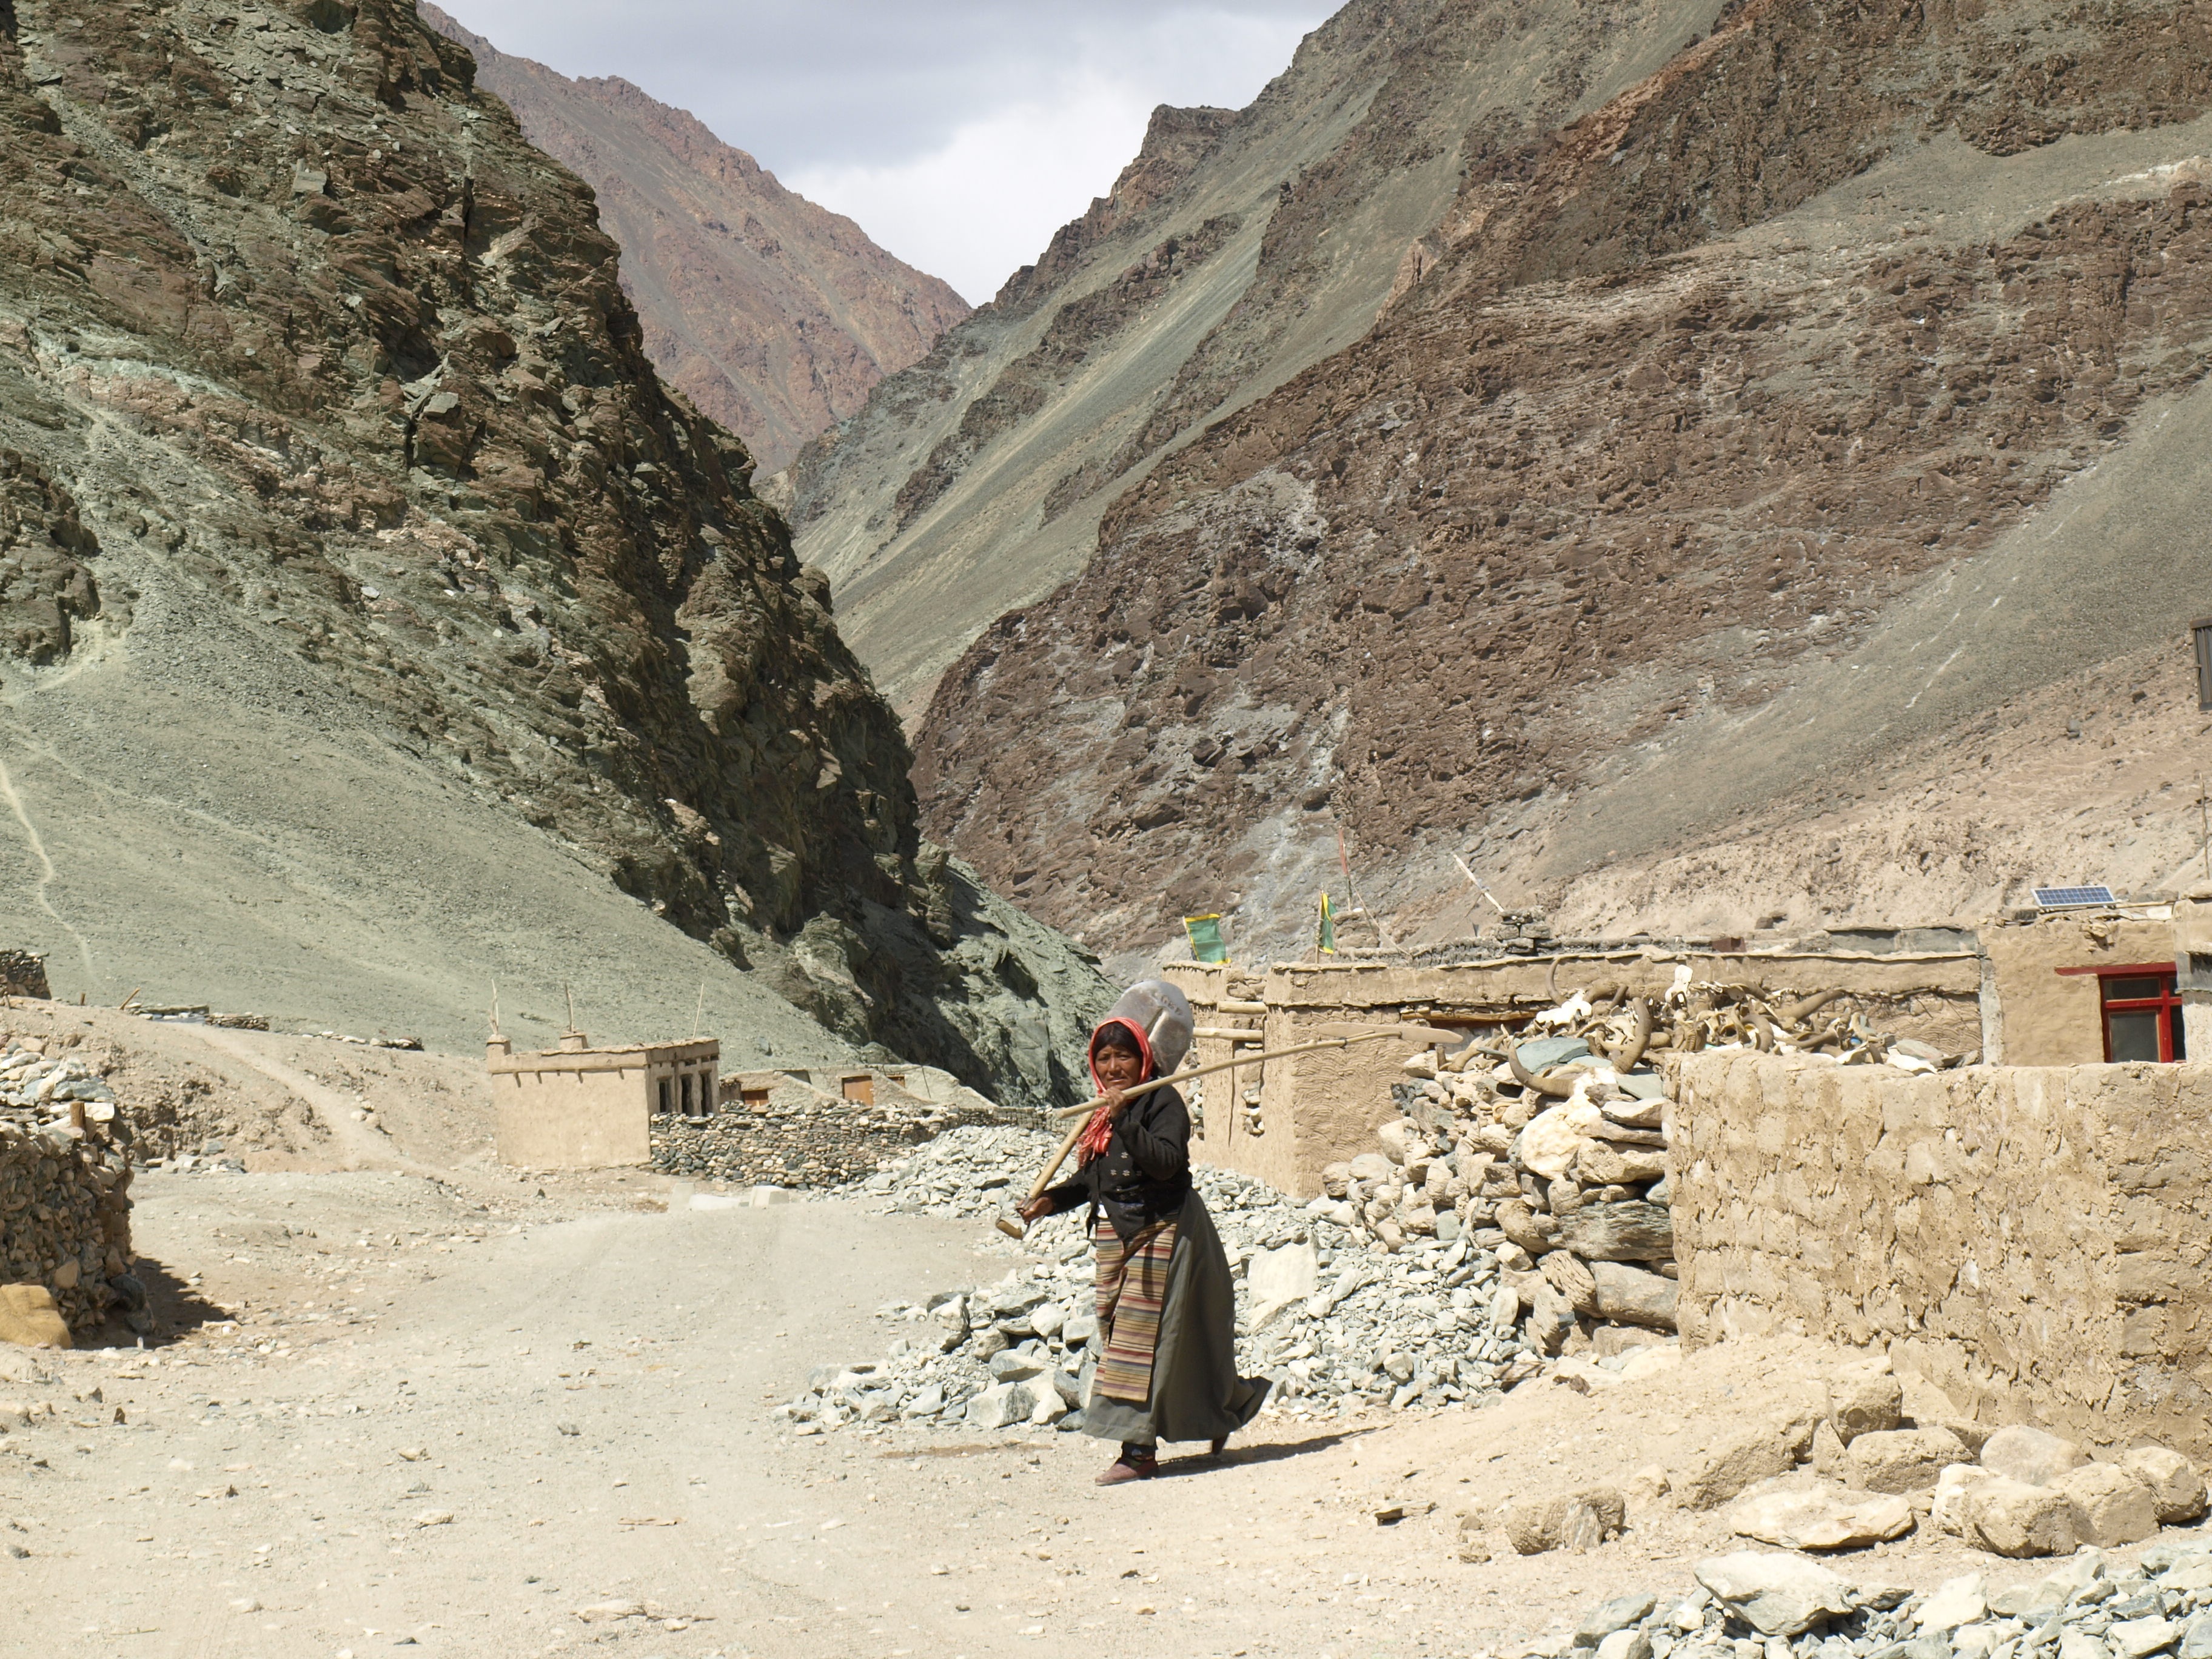
people, woman, valley, canyon, geology, mountains, badlands, india, wadi, ladakh, locals, landform, ancient history, geological phenomenon